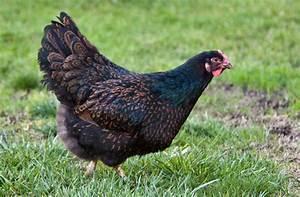
chicken